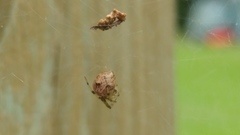
Species: Parasteatoda_tepidariorum